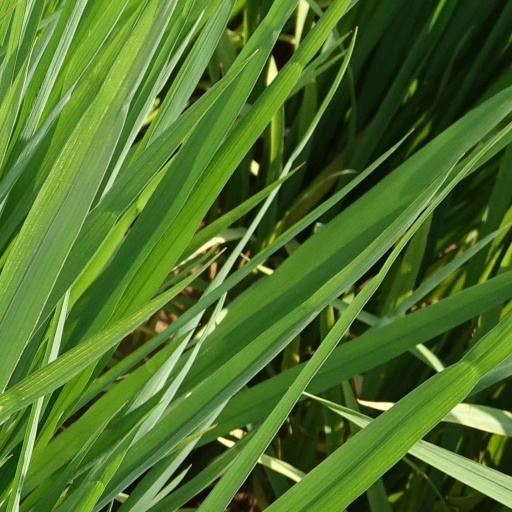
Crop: rice